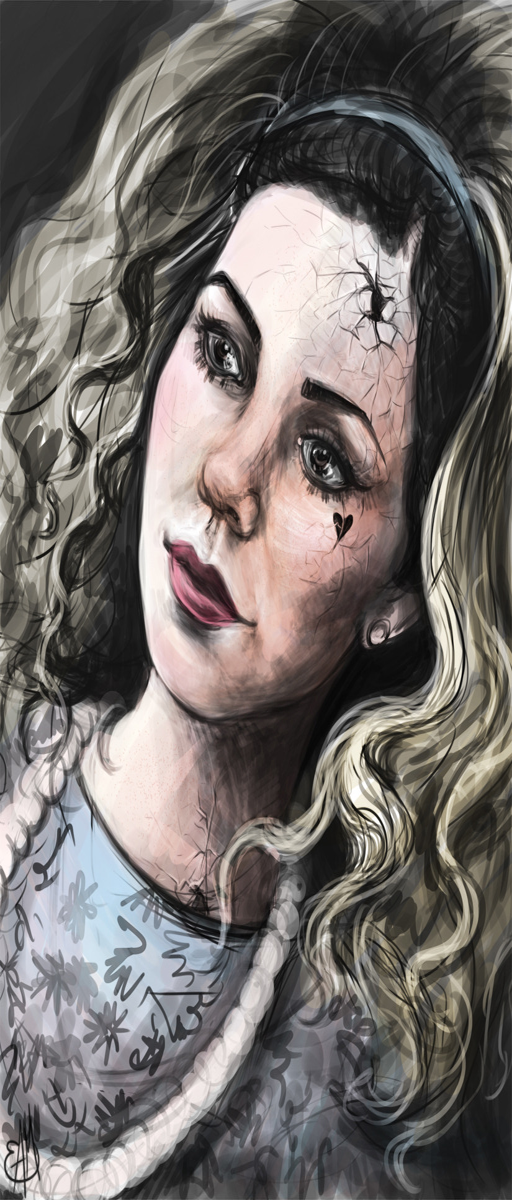
i did this portrait awhile ago , but never felt like posting it until now .